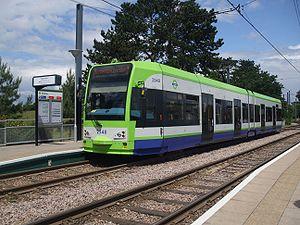
Le Tramlink, également appelé Croydon Tramlink ou tramway de Croydon, est un réseau de tramway dans le district de Croydon au sud de Londres. Il comprend trois lignes, 28 km de voies et 39 stations. Mis en service le 10 mai 2000, il est géré par Tram Operations Limited, filiale de First Group, sous l'autorité de Transport for London. À côté de Croydon, Tramlink dessert aussi les districts de Bromley, Merton et Sutton.